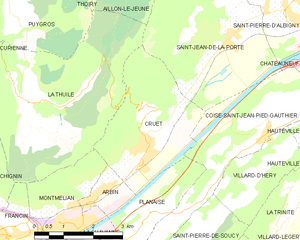
Carte des communes françaises